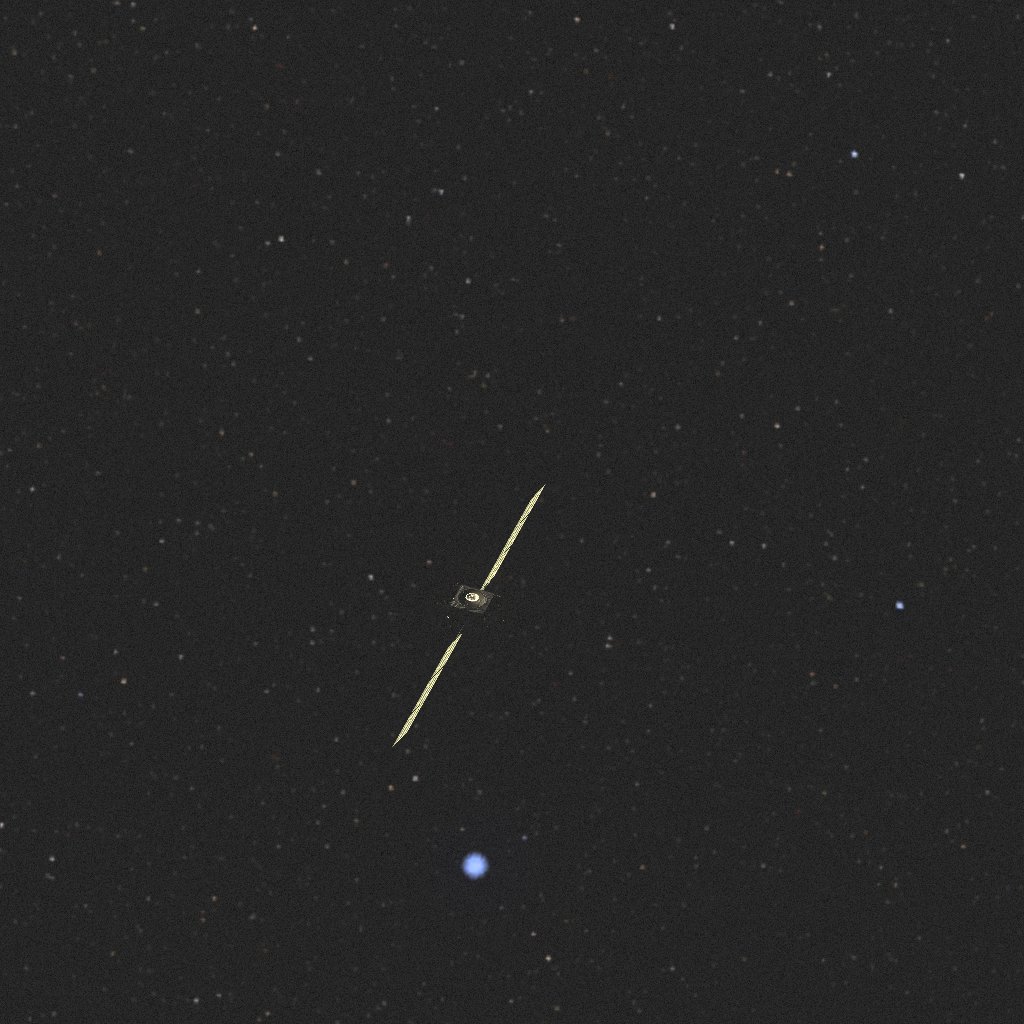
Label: smart_1